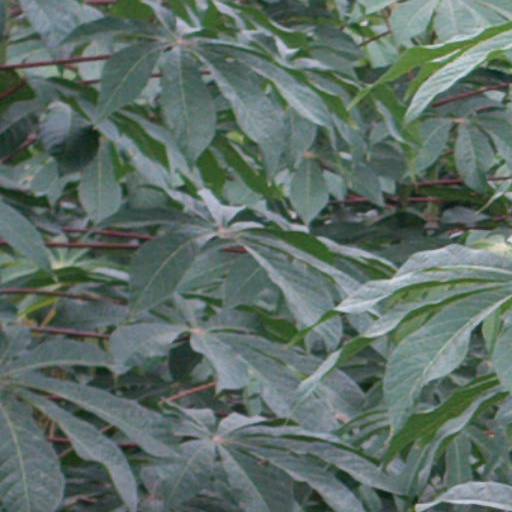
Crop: cassava